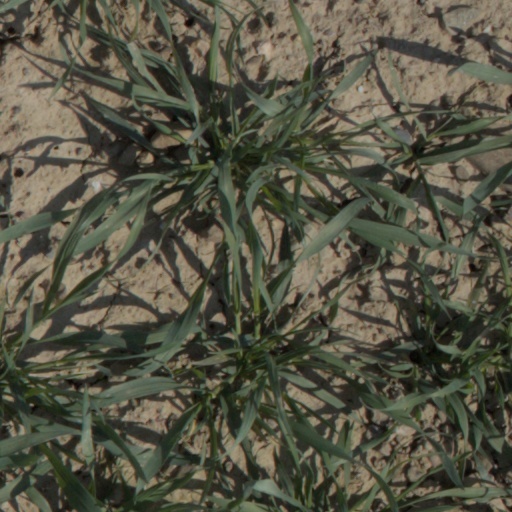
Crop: wheat